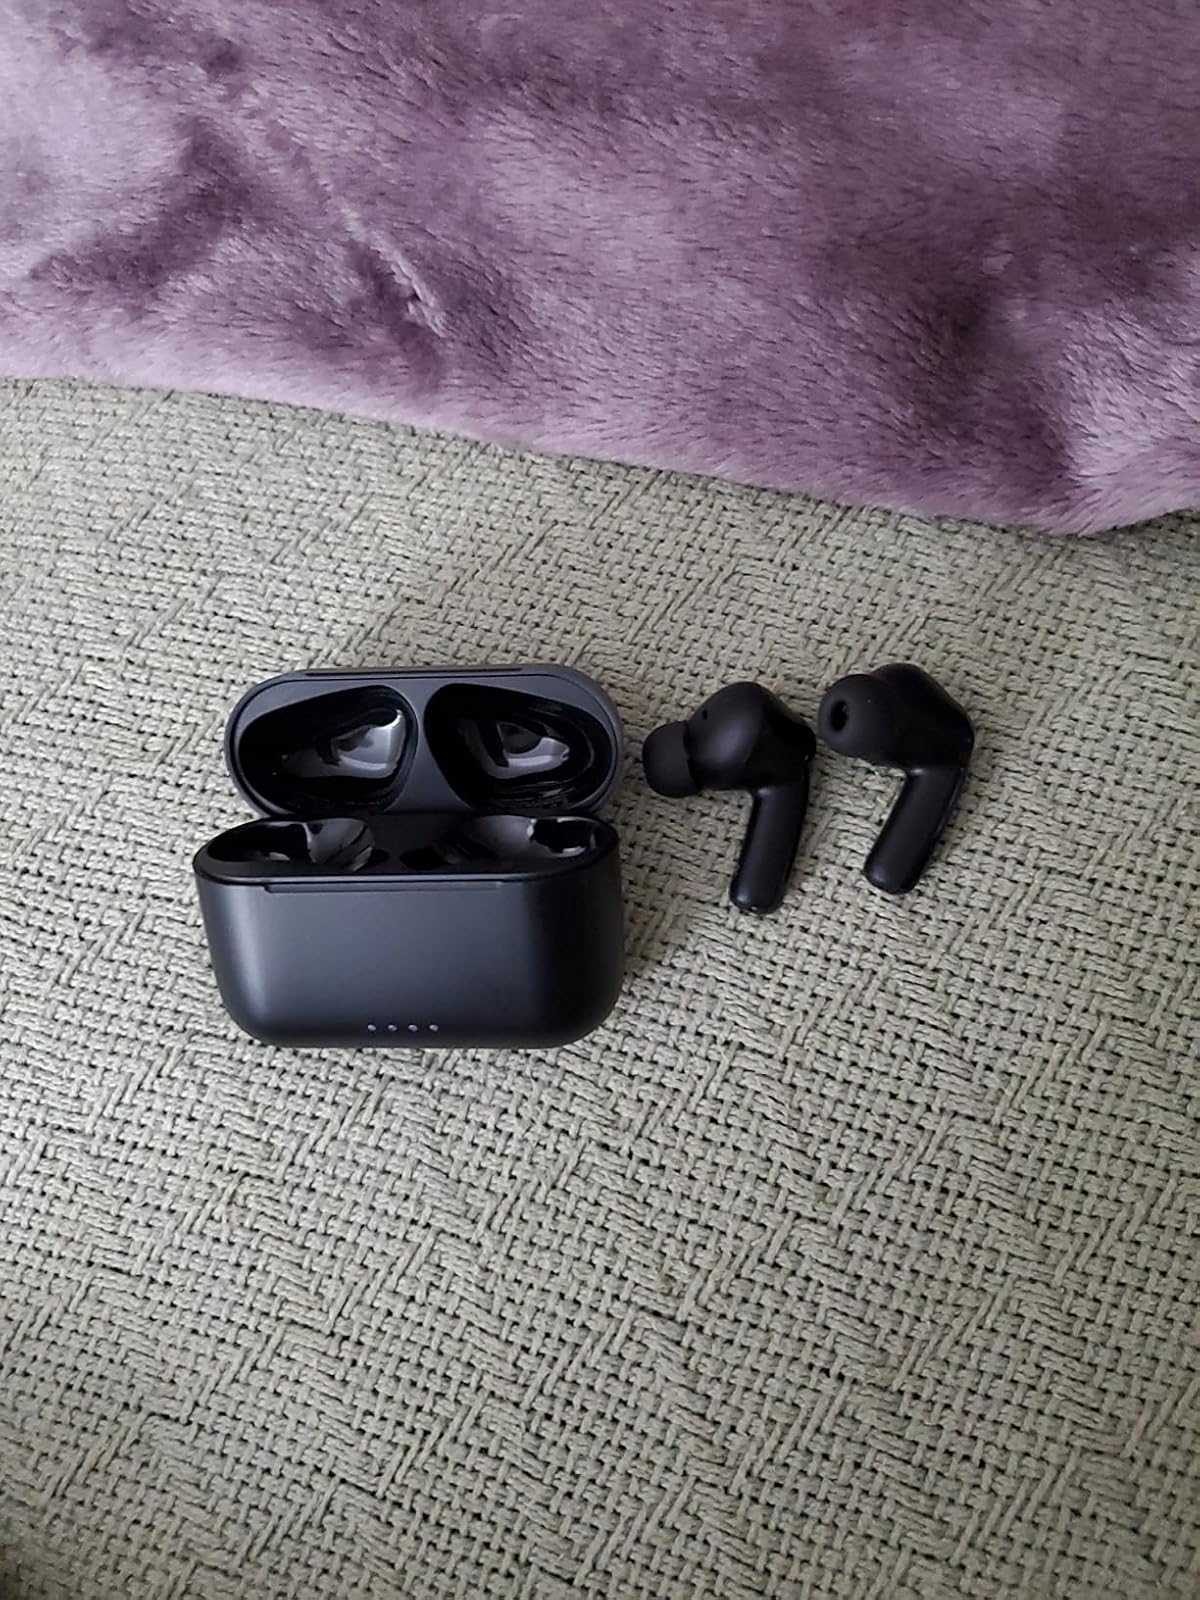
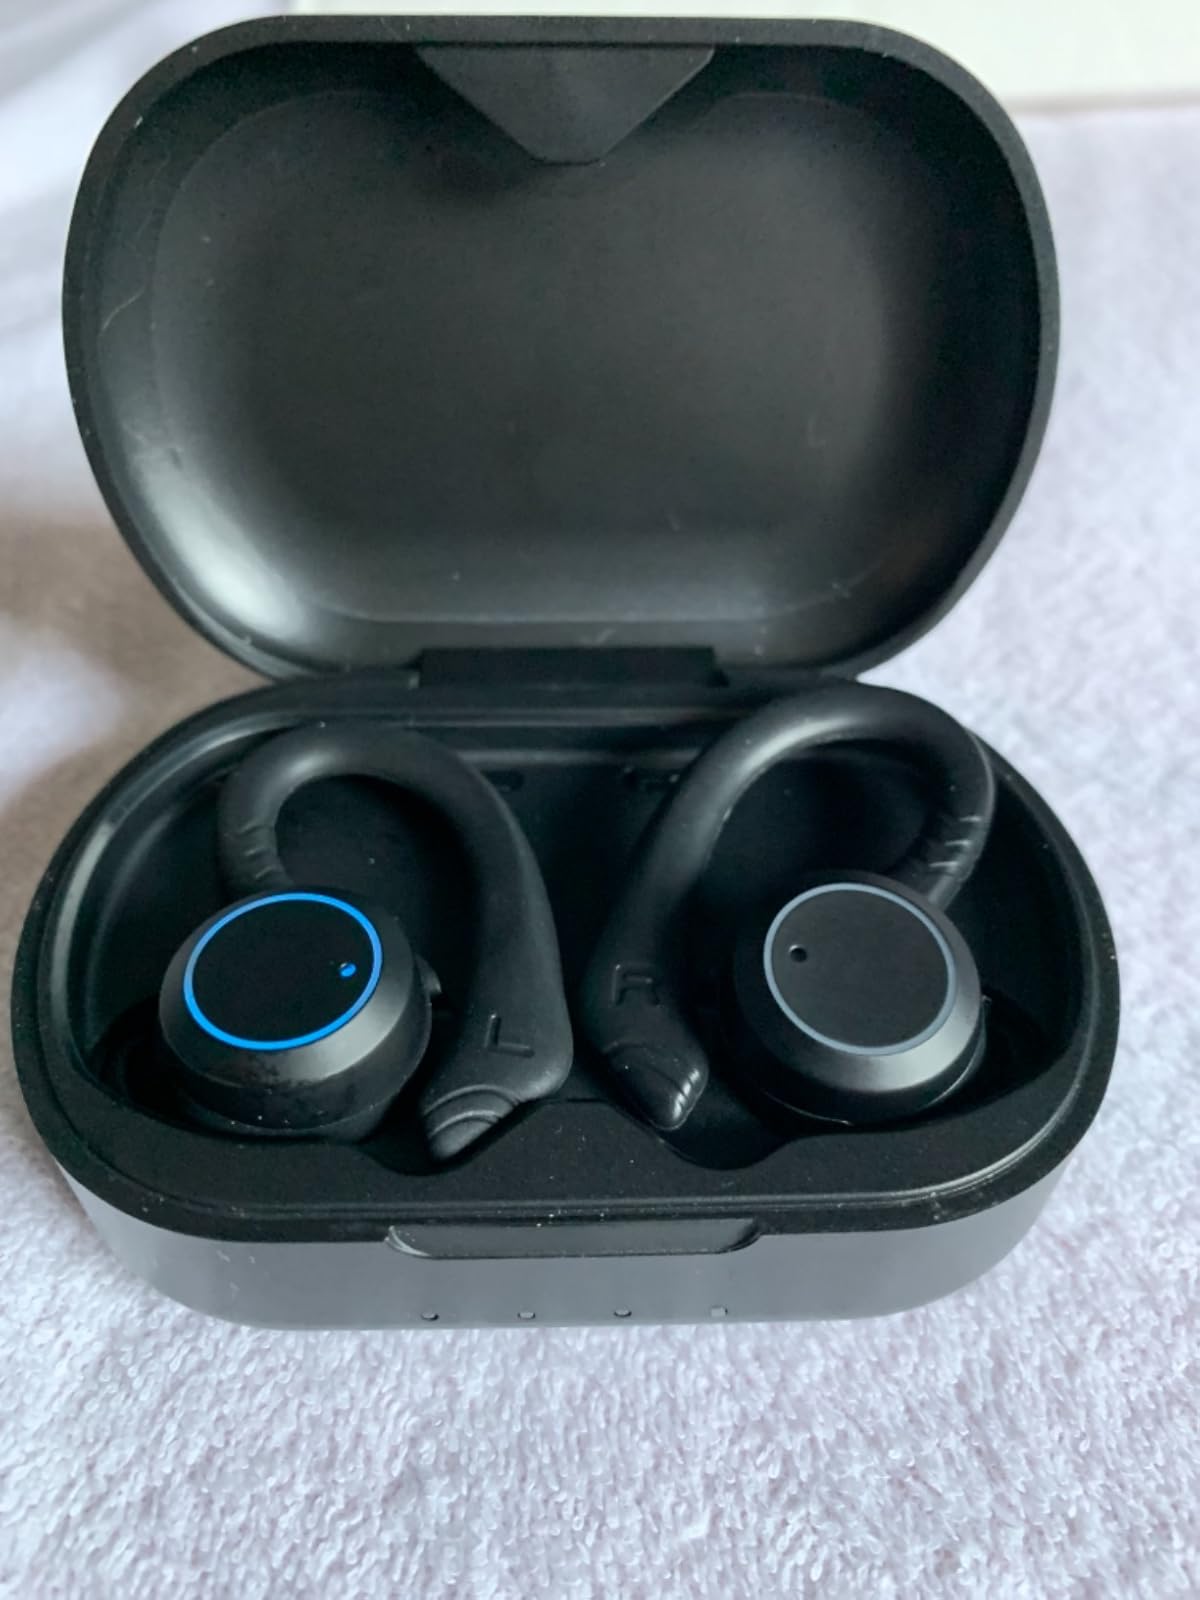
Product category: earbuds
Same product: no